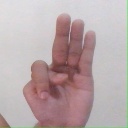
अक्षर: भ